Walton Arts Center

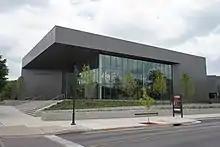
The Walton Arts Center in May 2017

The idea for the Walton Arts Center started in the 1980s with a donation from Sam Walton to the University of Arkansas for the creation of a performance space. After talking with the city of Fayetteville, which was also looking for a multi-purpose space for conferences and special events, the corner of Dickson Street and North School Avenue was chosen for its location approximately halfway between downtown and the University. In 1986 the Walton Arts Center Council was formed with the task of the construction of the facility.